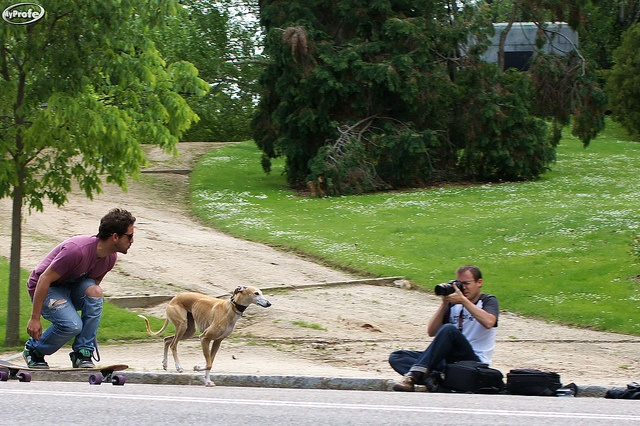
A man riding a skateboard next to his dog as another man takes a picture of them.
A man is sitting on a curb taking a picture of a skateboarder and a dog.
A dog walking along a man on a skate board, while another man on the side walk holds up a camera.
A person sitting on the side of the road taking a picture of a man riding a skateboard next to a dog.
The man on the skateboard and the dog are getting their picture taken.